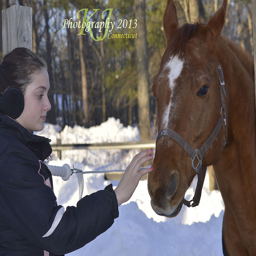
A woman petting a brown horse in the snow.
a girl trying to touch a brown horse's nose softly
A girl petting a horses nose during winter.
A young girl pets a beautiful horse on a winter day
A girl attempting to pet the hose nose of a horse